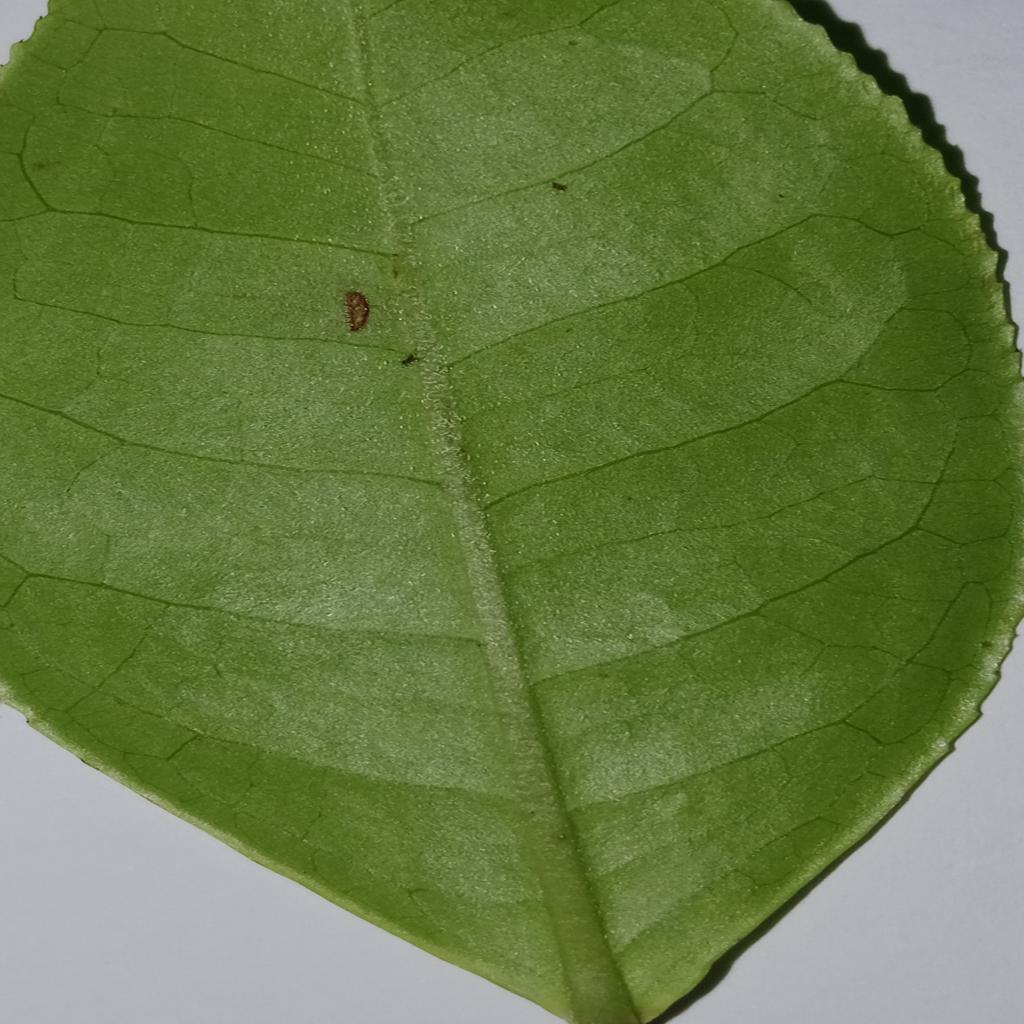
Label: Healthy